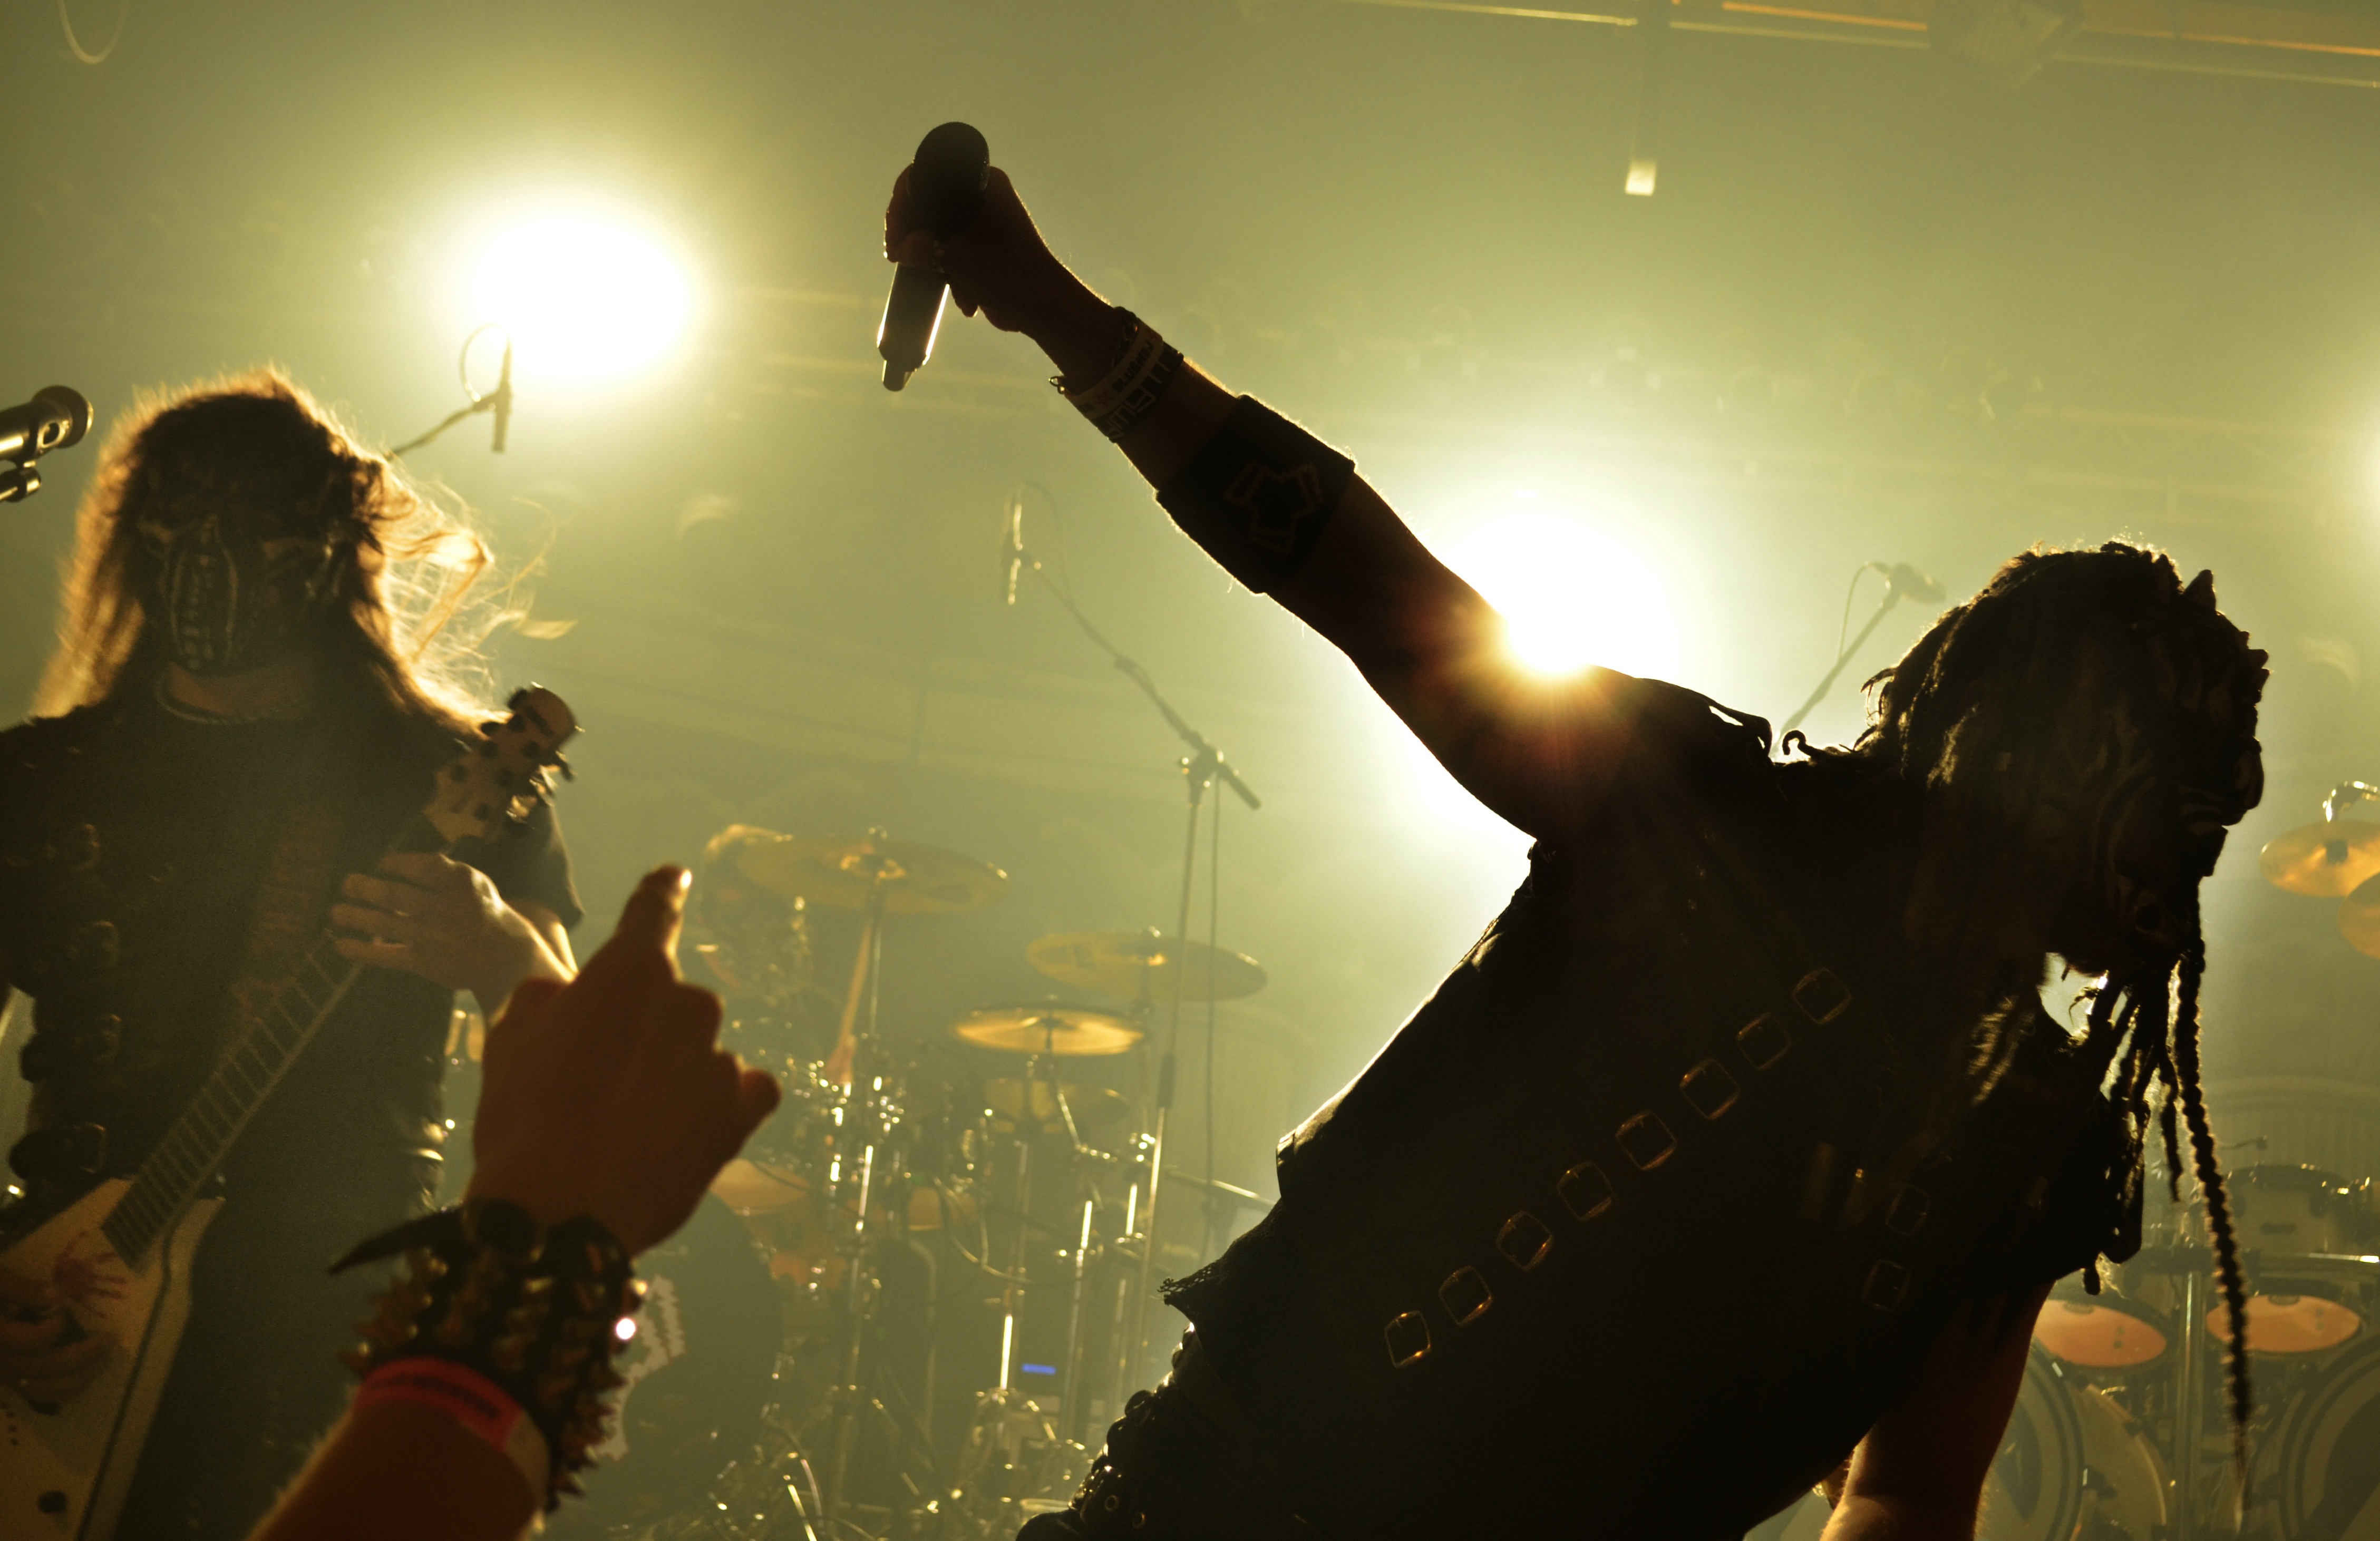
hand, silhouette, crowd, concert, singer, musician, performance art, stage, performance, guitarist, entertainment, screenshot, performing arts